Etalin

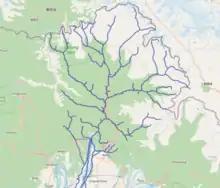

The Etalin Circle, also regarded as the Etalin–Malinye CD block, includes two river valleys, that of the Emra River flowing from the west and the Tangot River flowing from the east. Both the rivers drain into the Dibang River near Etalin. Malinye is the principal village of the Tangot river valley.